Culture of Bankura district

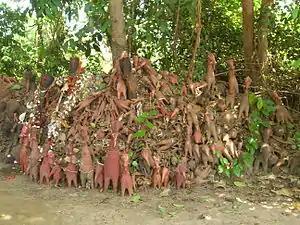
Dharmarajtala, place for Dharma worship in a Bankura village.

The fairs of Bankura are often organised in consonance with religious festivities. Examples of such fairs and festivities are Choitro Gajan of Ekteswar and Dharmarajer Gajan of Beliatore. The major Hindu festivals such as Durga Puja, Kali Puja, Lakshmi Puja and Saraswati Puja are celebrated with pomp and grandeur. Major festivals of other religions, such as Eid al-Adha, Eid ul-Fitr, Vaisakhi, Budha Purnima, and Christmas are also celebrated. Other important fairs and festivals are – Ras Utsab of Bishnupur, Kaliyadaman of Jagadallah and Purandarpur, Pirer Utsab of Indas, Basuli Mela of Chhatna and Dhara Utsab of Susunia. Bhadu Puja and Tusu Puja find wide participation of women.